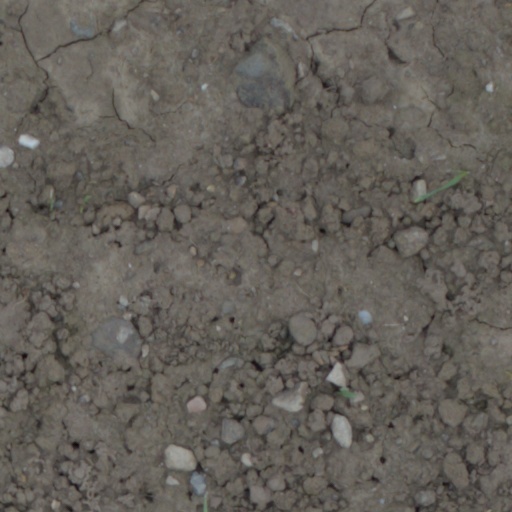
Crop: wheat